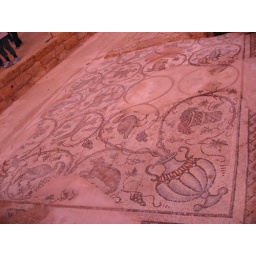
Beautiful mosaic floor found in one of the ruins of an ancient bath house